Safe House (2012 film)

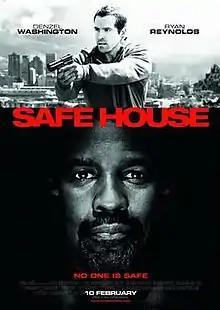
Theatrical release poster

Safe House is a 2012 American action thriller film directed by Daniel Espinosa, written by David Guggenheim, and starring Denzel Washington and Ryan Reynolds. The film follows Matt Weston (Reynolds), a CIA officer on a low-level posting in Cape Town, South Africa, who is in charge of a safe house where the CIA is interrogating Tobin Frost (Washington), a veteran operative accused of betraying the agency. When the safe house is attacked by mercenaries, Weston flees with Frost in his charge. As the team of killers, who seem to be one step ahead of the pair, track them throughout Cape Town, Weston wonders who to trust. Vera Farmiga, Brendan Gleeson, Sam Shepard, Rubén Blades, Nora Arnezeder and Robert Patrick co-star.